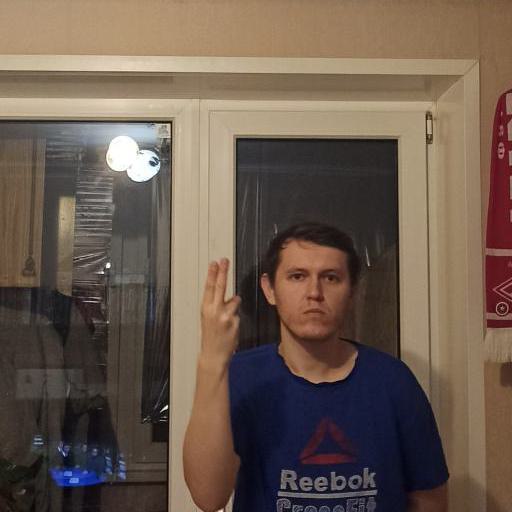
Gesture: two_up_inverted